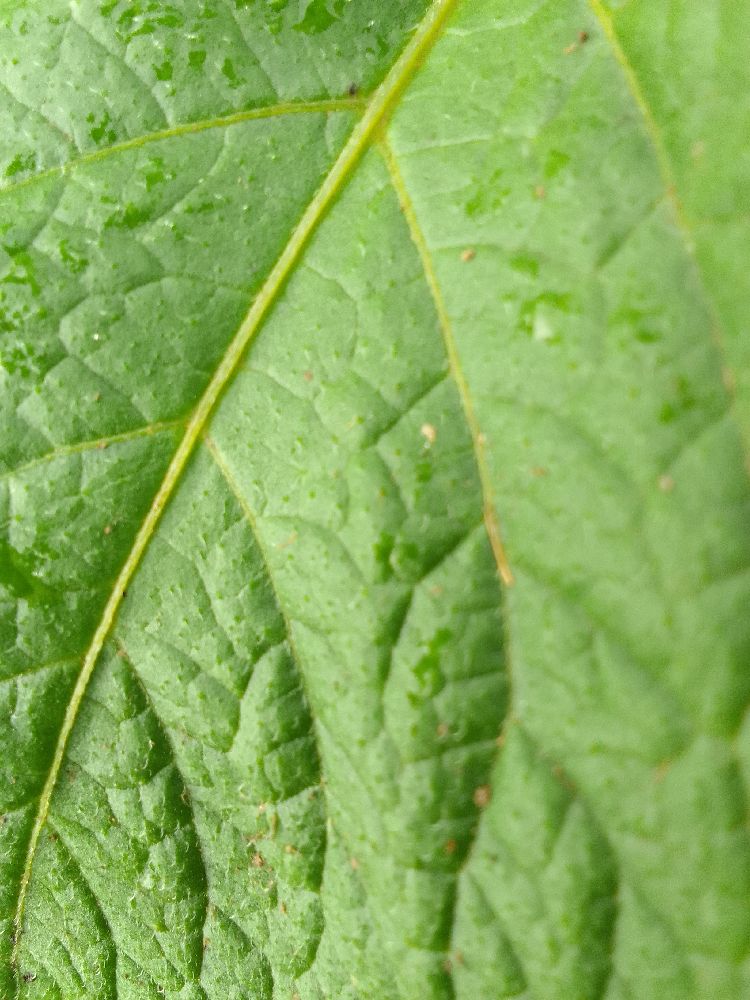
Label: Healthy